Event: Nepal Earthquake
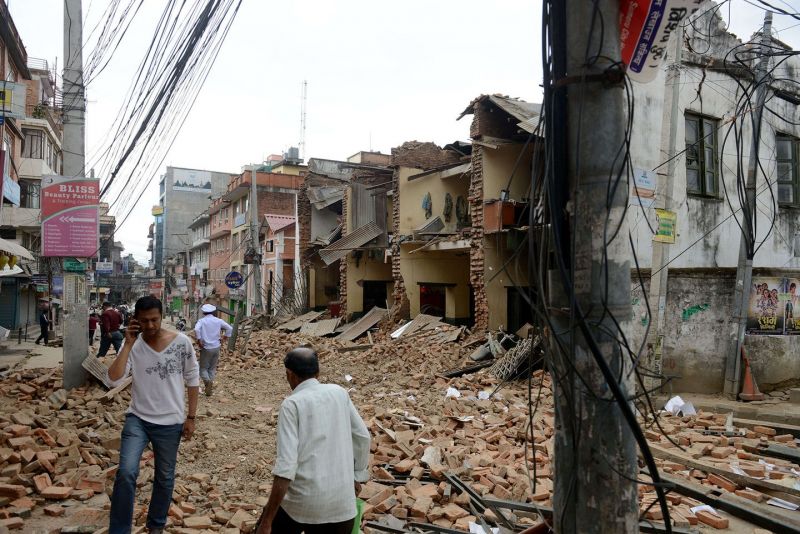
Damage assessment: damage